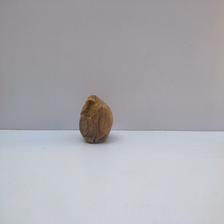
Size: Spoiled